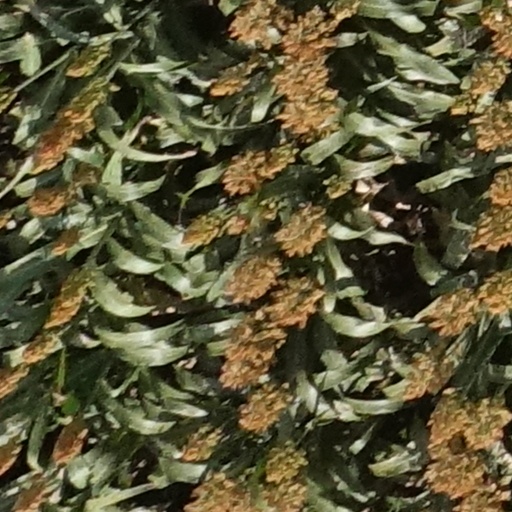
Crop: sorghum